Paul Foster-Bell

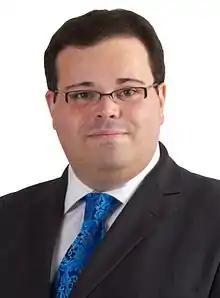
Foster-Bell

Paul Ayers Robert Foster-Bell (born March 1977) is a former New Zealand diplomat, a politician and was a list member of the House of Representatives between May 2013 and 2017 for the National Party. While he failed to win the party's nomination for the electorate in March 2014, he remained in Parliament as a list MP for the following term.